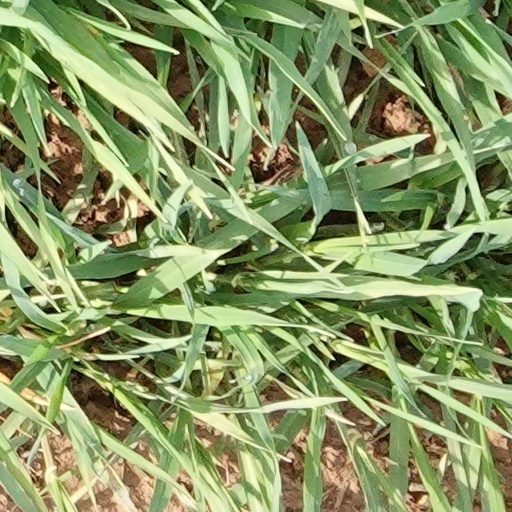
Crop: wheat